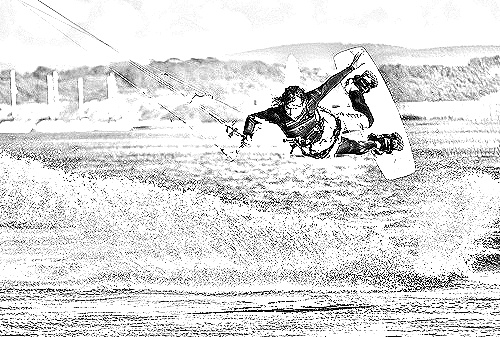
Portrait style: Sketch Portrait